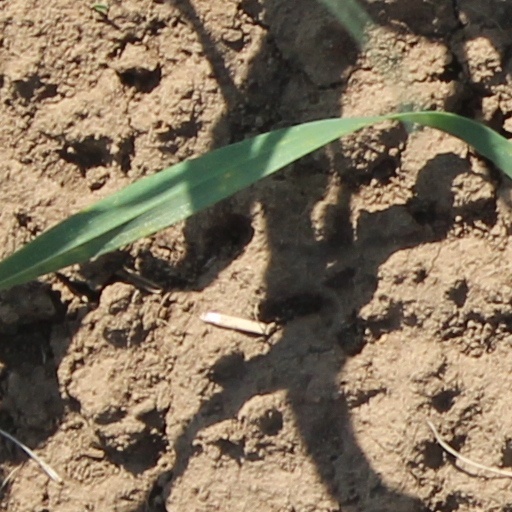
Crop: wheat